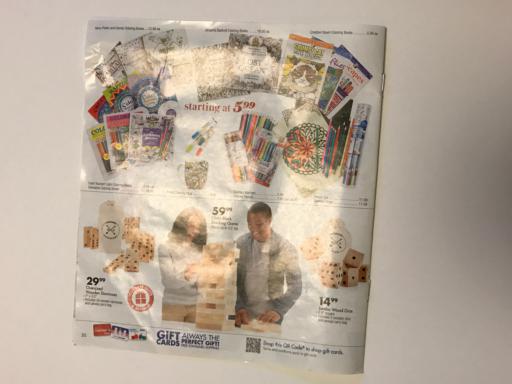
Label: paper